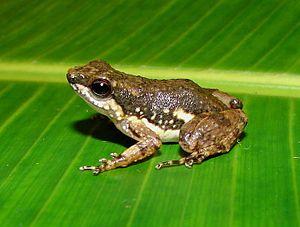
Colostethus inguinalis est une espèce d'amphibiens de la famille des Dendrobatidae.